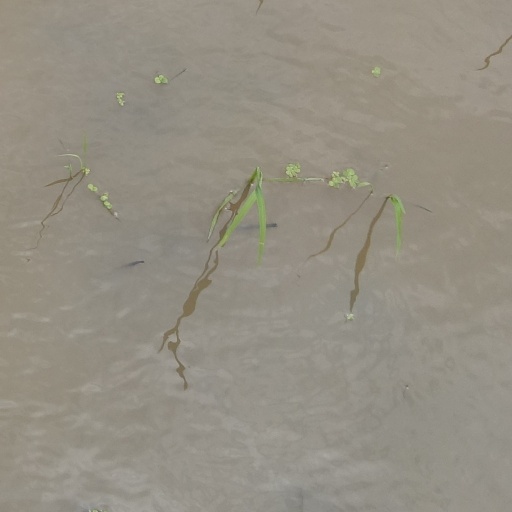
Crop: rice